Adenanthos venosus

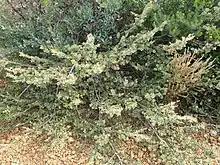
Habit in the Fitzgerald River National Park

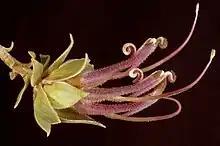
Flower detail

Adenanthos venosus is a species of flowering plant in the family Proteaceae and is endemic to a restricted part of the southwest of Western Australia. It is an openly-branched shrub with clustered egg-shaped leaves and reddish flowers.